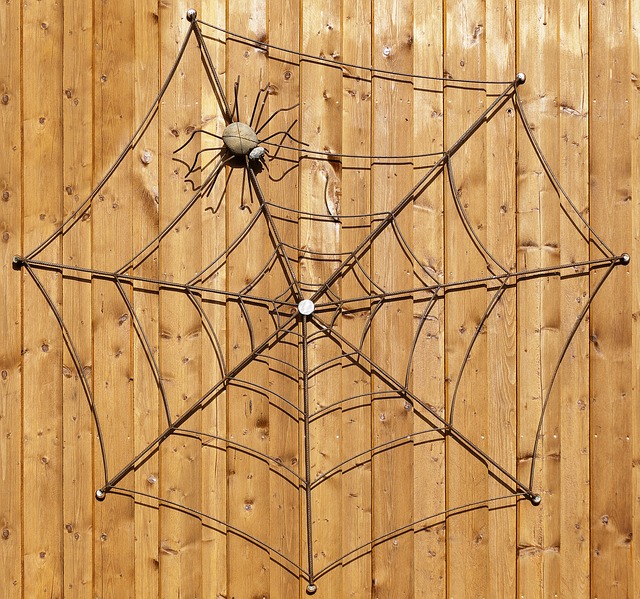
Label: ragno